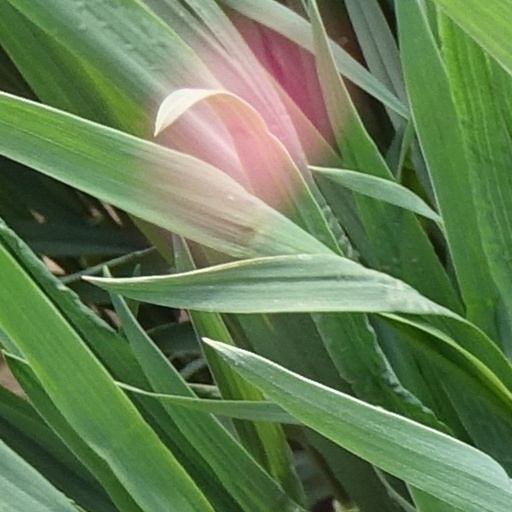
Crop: wheat